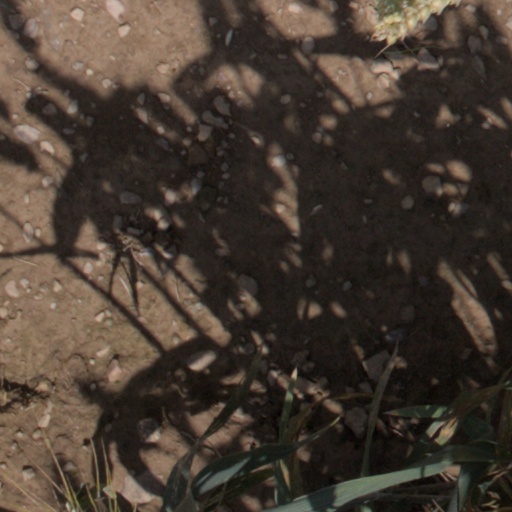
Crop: wheat